Zumwalt-class destroyer

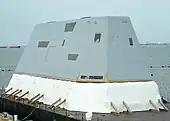
"Zumwalt"s deckhouse in transit in November 2012

As of January 2009, the Government Accountability Office (GAO) found that four out of 12 of the critical technologies in the ship's design were fully mature. Six of the critical technologies were "approaching maturity", but five of those would not be fully mature until after installation.